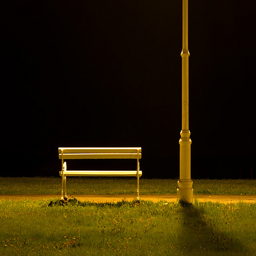
A bench and a light post on some grass.
A lone bench is placed by a street lamp
An empty bench near a light post near a walking path
An empty park bench next to a light pole in a dark park.
A light post and bench facing a sidewalk in the night.